Shahid Bahonar University of Kerman

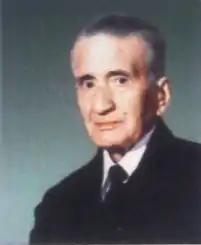
Alireza Afzalipour, the founder

The university was started by Alireza Afzalipour on August 9, 1972, and inaugurated in 1985. Before the 1979 Islamic Revolution in Iran, this university was called the University of Kerman, and it included the college of medicine. After the revolution, the name was changed to the Shahid Bahonar University of Kerman (SBUK), and the college of medicine was established as an independent university which is now called the Kerman University of Medical Sciences.